Civilization World

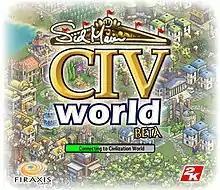

Civilization World was a massively multiplayer online Flash game in the "Civilization" game series, developed by Sid Meier and Firaxis Games. It was launched on July 6, 2011 on Facebook with the original name Civilization Network; the game title was changed to "Civilization World" on January 6, 2012. On February 28, 2013, it was announced that the game would be discontinued and was shut down on May 29, 2013.